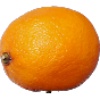
Label: lemon_meyer